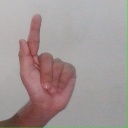
अक्षर: ळ